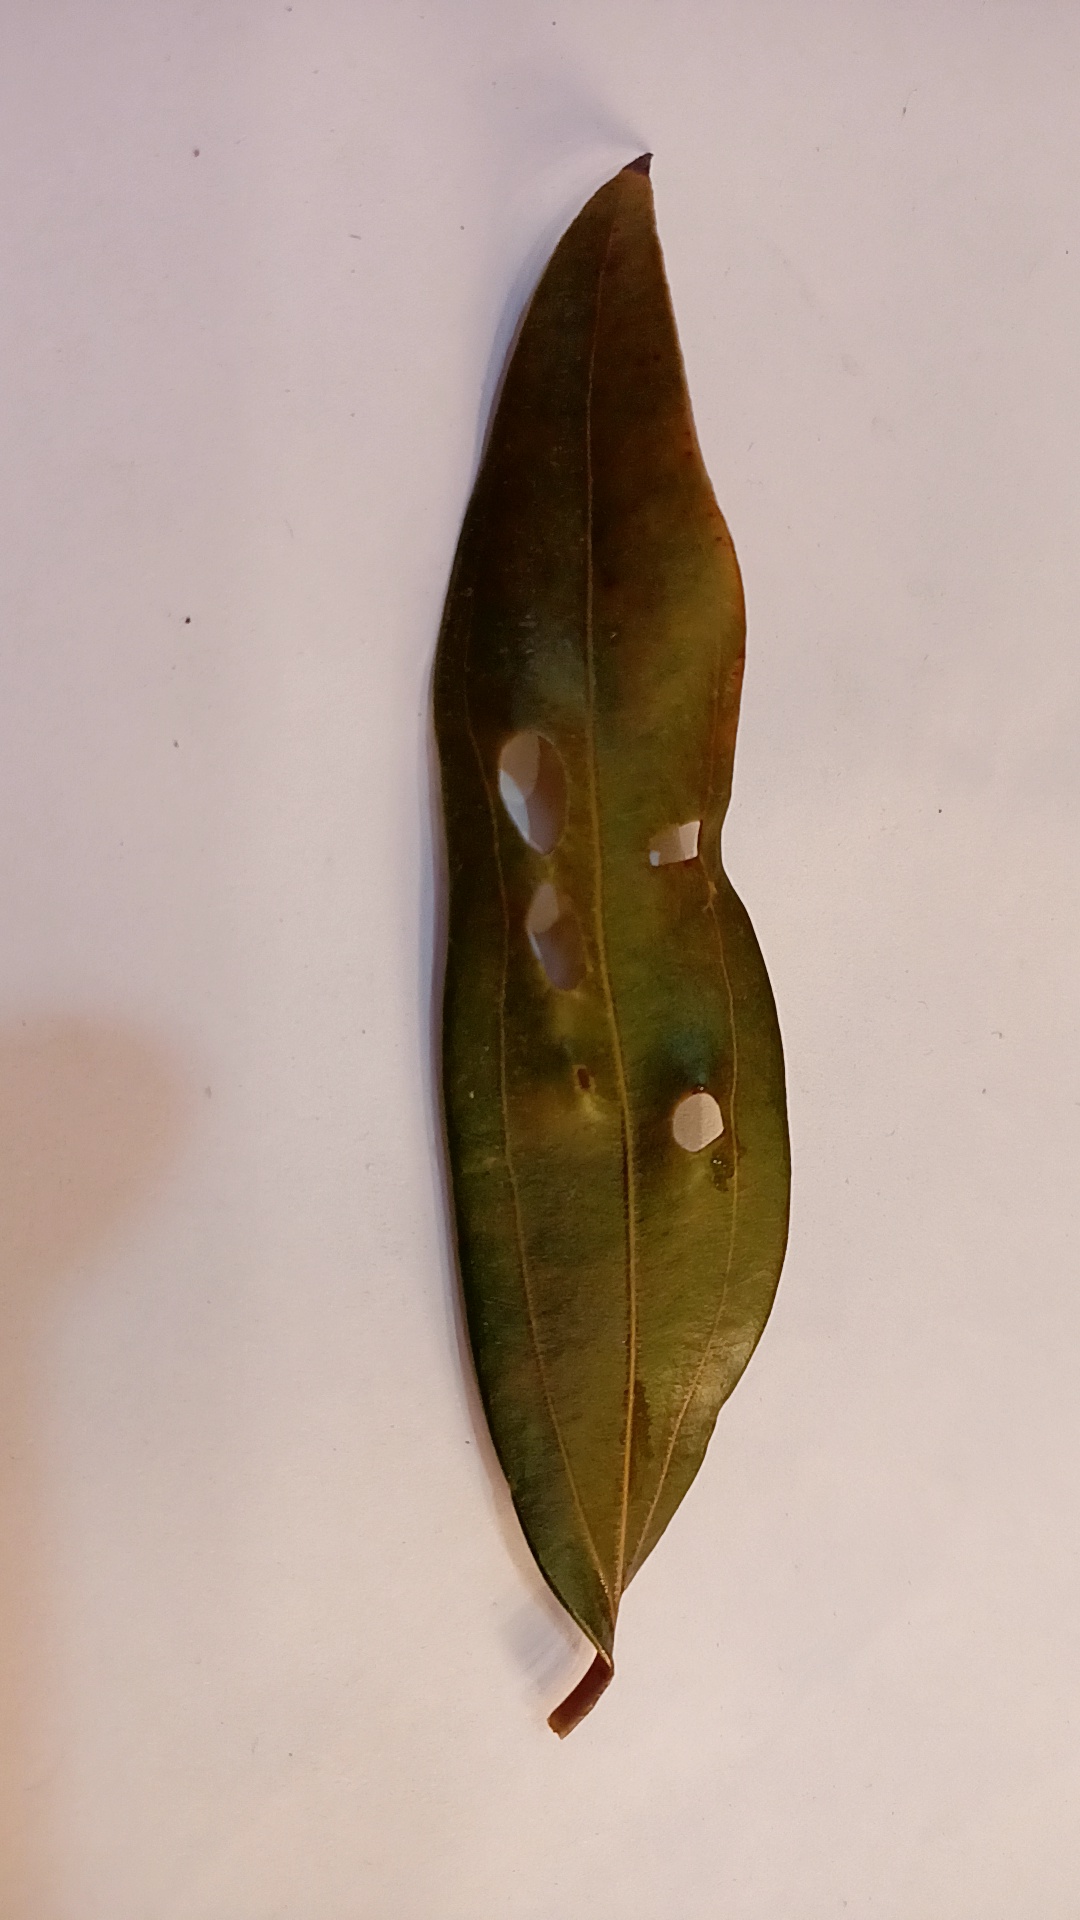
Label: Disease